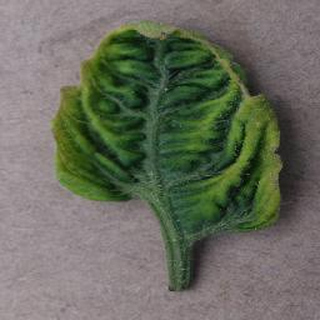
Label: tomato_yellow_leaf_curl_virus